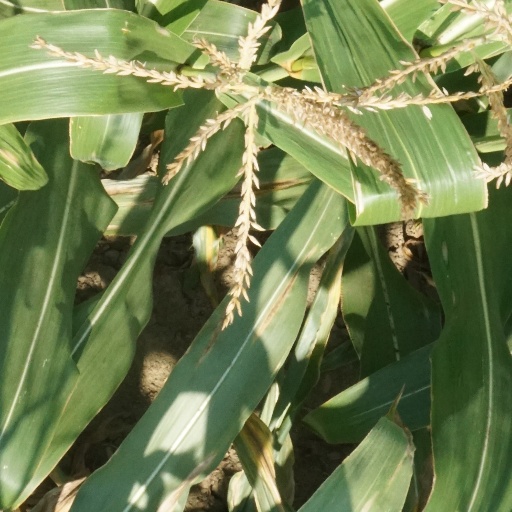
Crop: maize; corn